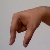
The image shows a hand gesture representing the letter 'Q' in Indian Sign Language.